Agricultural biodiversity

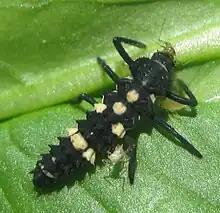
A larva of a ladybird, devouring aphids. Chimoio, Mozambique

75% of the 115 major crop species grown globally rely on pollinators. Agrobiodiversity contributes to the health of pollinators by: (a) providing habitat for them to live and breed; (b) providing non-chemical biological options for pest control (see below) so that insecticide use can be reduced, and insect pollinators not damaged; (c) providing a symbiotic relationship of constant flower production, with crops flowering at different times, so that the pollinators have constant access to nectar-producing flowers.